2003 invasion of Iraq

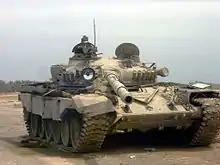
A T72 "Asad Babil" abandoned after facing the final U.S. thrust into Baghdad

On 21 March, ODA 554 of Bravo Company, 2nd Battalion 5th SFG crossed the border with the United States Marines to support the seizure of the Rumaylah oil fields which was later secured by UK forces; half the team later drove to the outskirts of Basra and successfully picked up four Iraqi oil industry technicians who had been recruited by the CIA to assist in safeguarding the oil fields from destruction. They later rejoined the other half of the team and fought roving bands of Fedayeen. The ODAs next mission was to work with a CIA-recruited Sheikh and assist British forces in identifying targets around Basra. The ODA soon established an informant network, they eventually assisted the British in rounding up some 170 Fedayeen in the city; they were eventually replaced by members of G Squadron 22nd SAS Regiment.